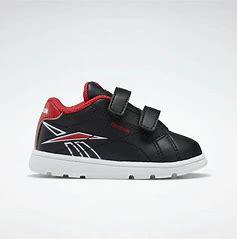
Brand: Reebok
Model: Royal Complete CLN 2